James Short (mathematician)

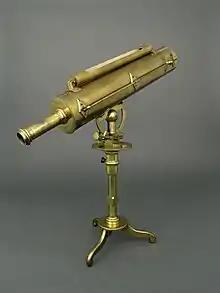
Brass telescope made by Short, now in the collection of Thinktank, Birmingham Science Museum.

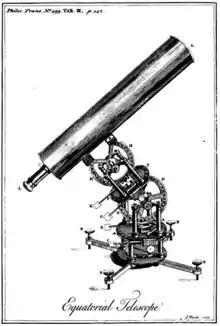
James Short's reflecting telescope

James Short FRS (10 June O.S. (21 June N.S.) 1710 – 14 June 1768) was a Scottish mathematician and manufacturer of optical instruments, principally telescopes. During his 35-year career as a telescope-maker he produced approximately 1,360 scientific instruments.